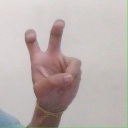
अक्षर: ई